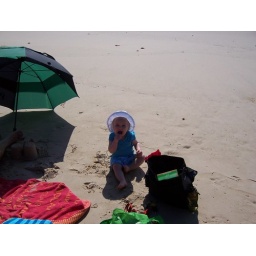
First time to the beach and barbecue shapes taste best covered in sand